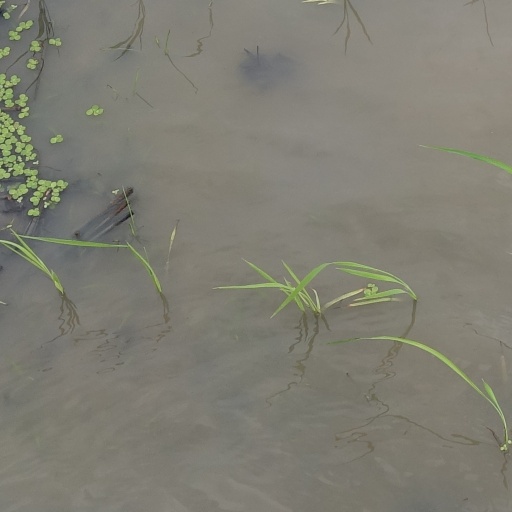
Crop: rice